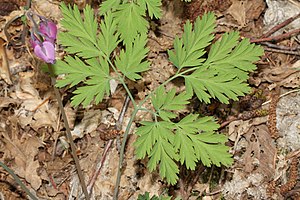
Småhjerte / Galleri
Blad.
Småhjerte er en flerårig, urteagtig plante med dybt håndsnitdelte blade og overhængende klaser af lyserøde blomster. På grund af dens hårdførhed og smukke blomstring bliver arten dyrket i haverne.